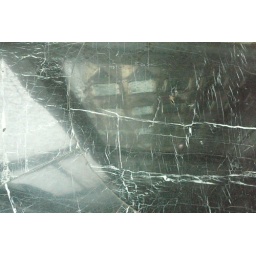
The Alcoa building is reflected in the black floor of the building (it may be some type of tumbled marble or slate).